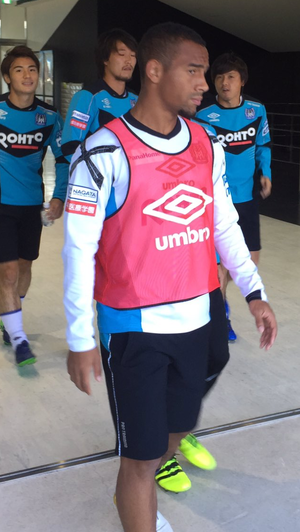
Ademilson Braga Bispo Junior
Ademilson Braga Bispo Junior er en brasiliansk fodboldspiller, som spiller for den japanske fodboldklub Gamba Osaka.